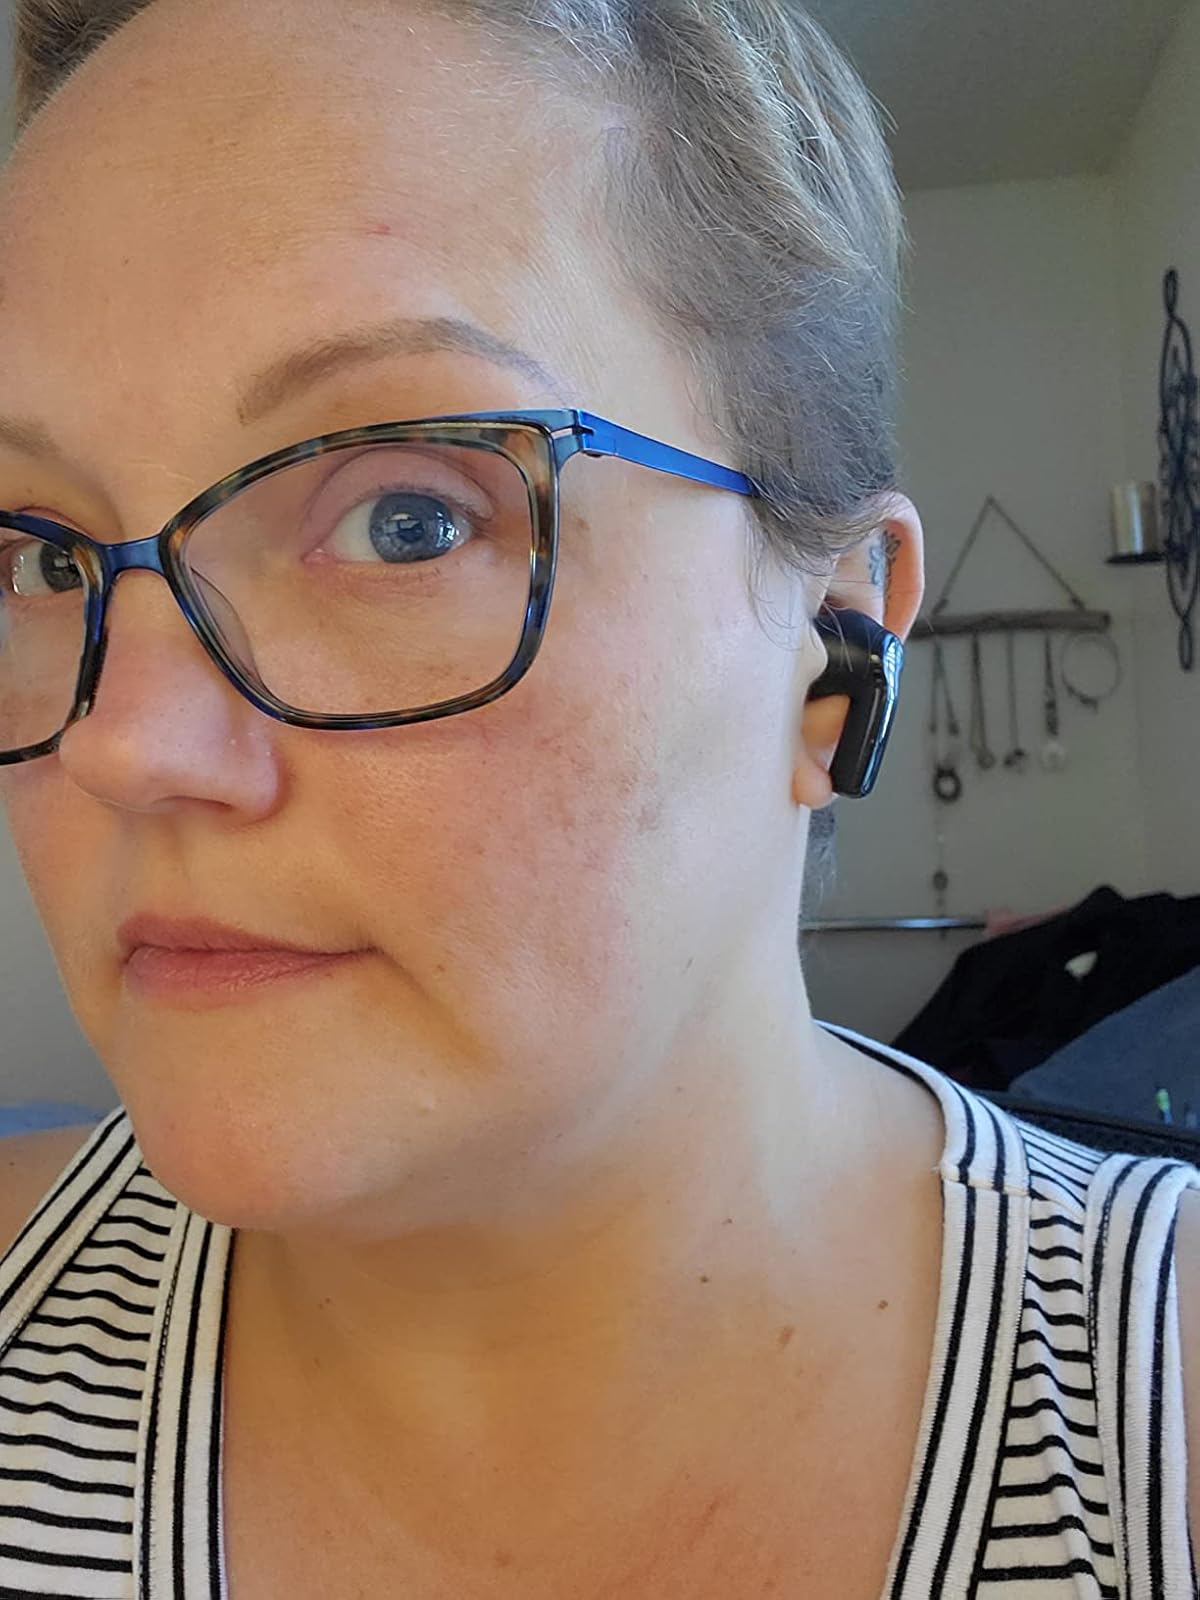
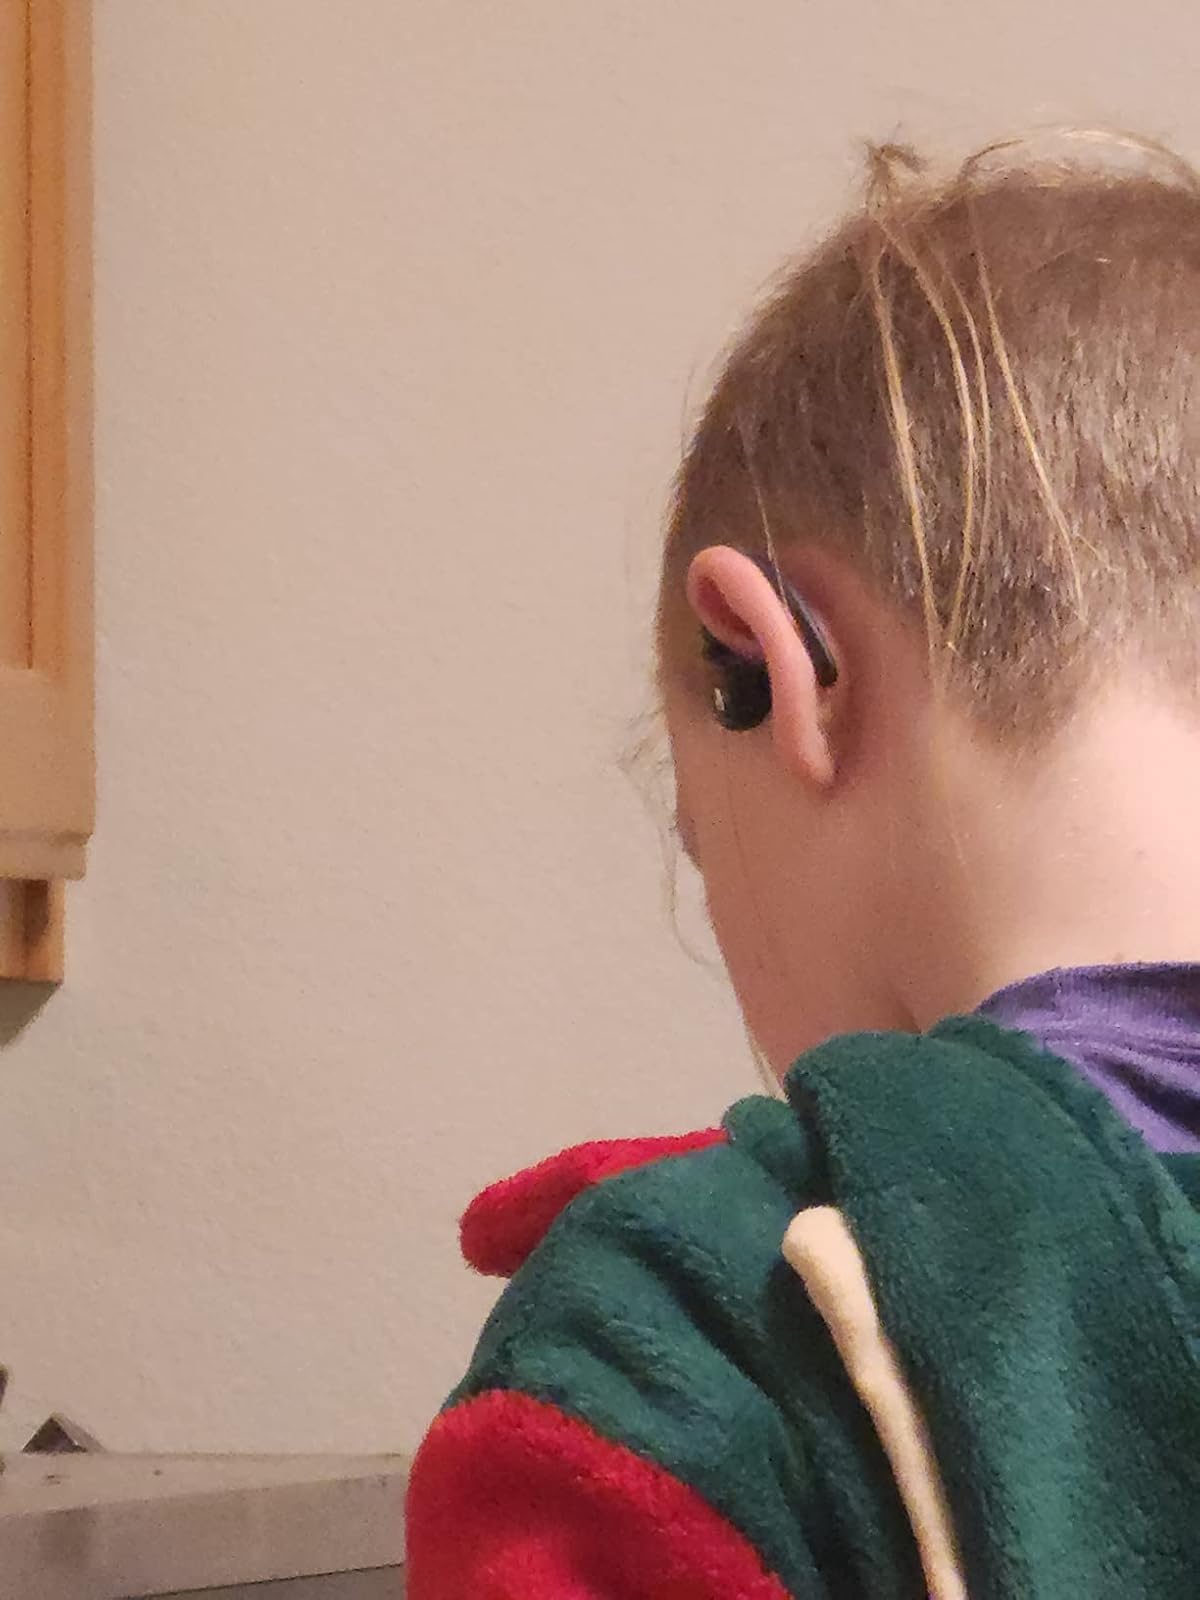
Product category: earbuds
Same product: no